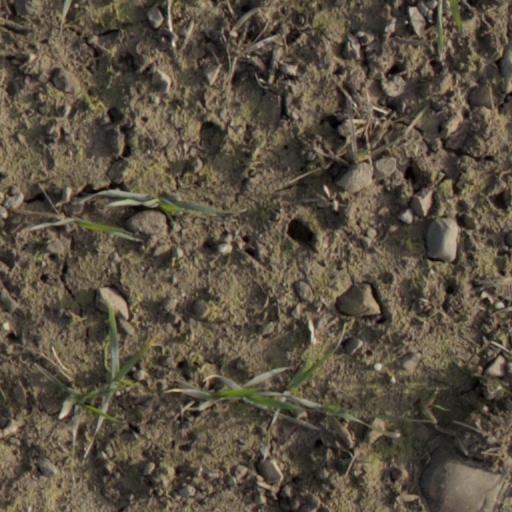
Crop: wheat